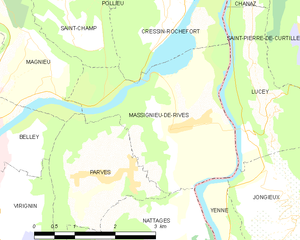
Carte des communes françaises: Massignieu-de-Rives